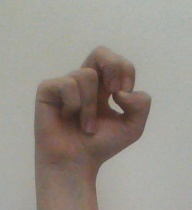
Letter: gaaf